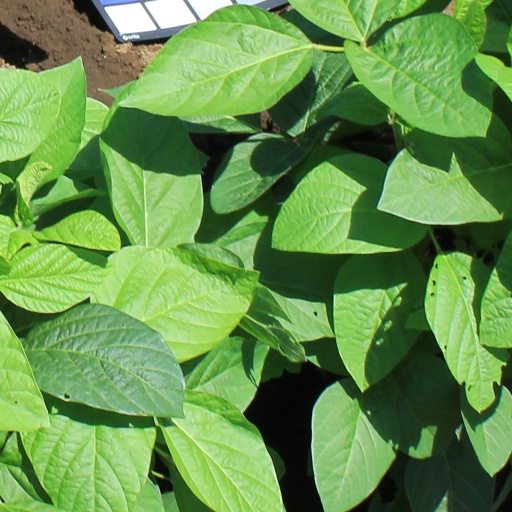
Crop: soybean